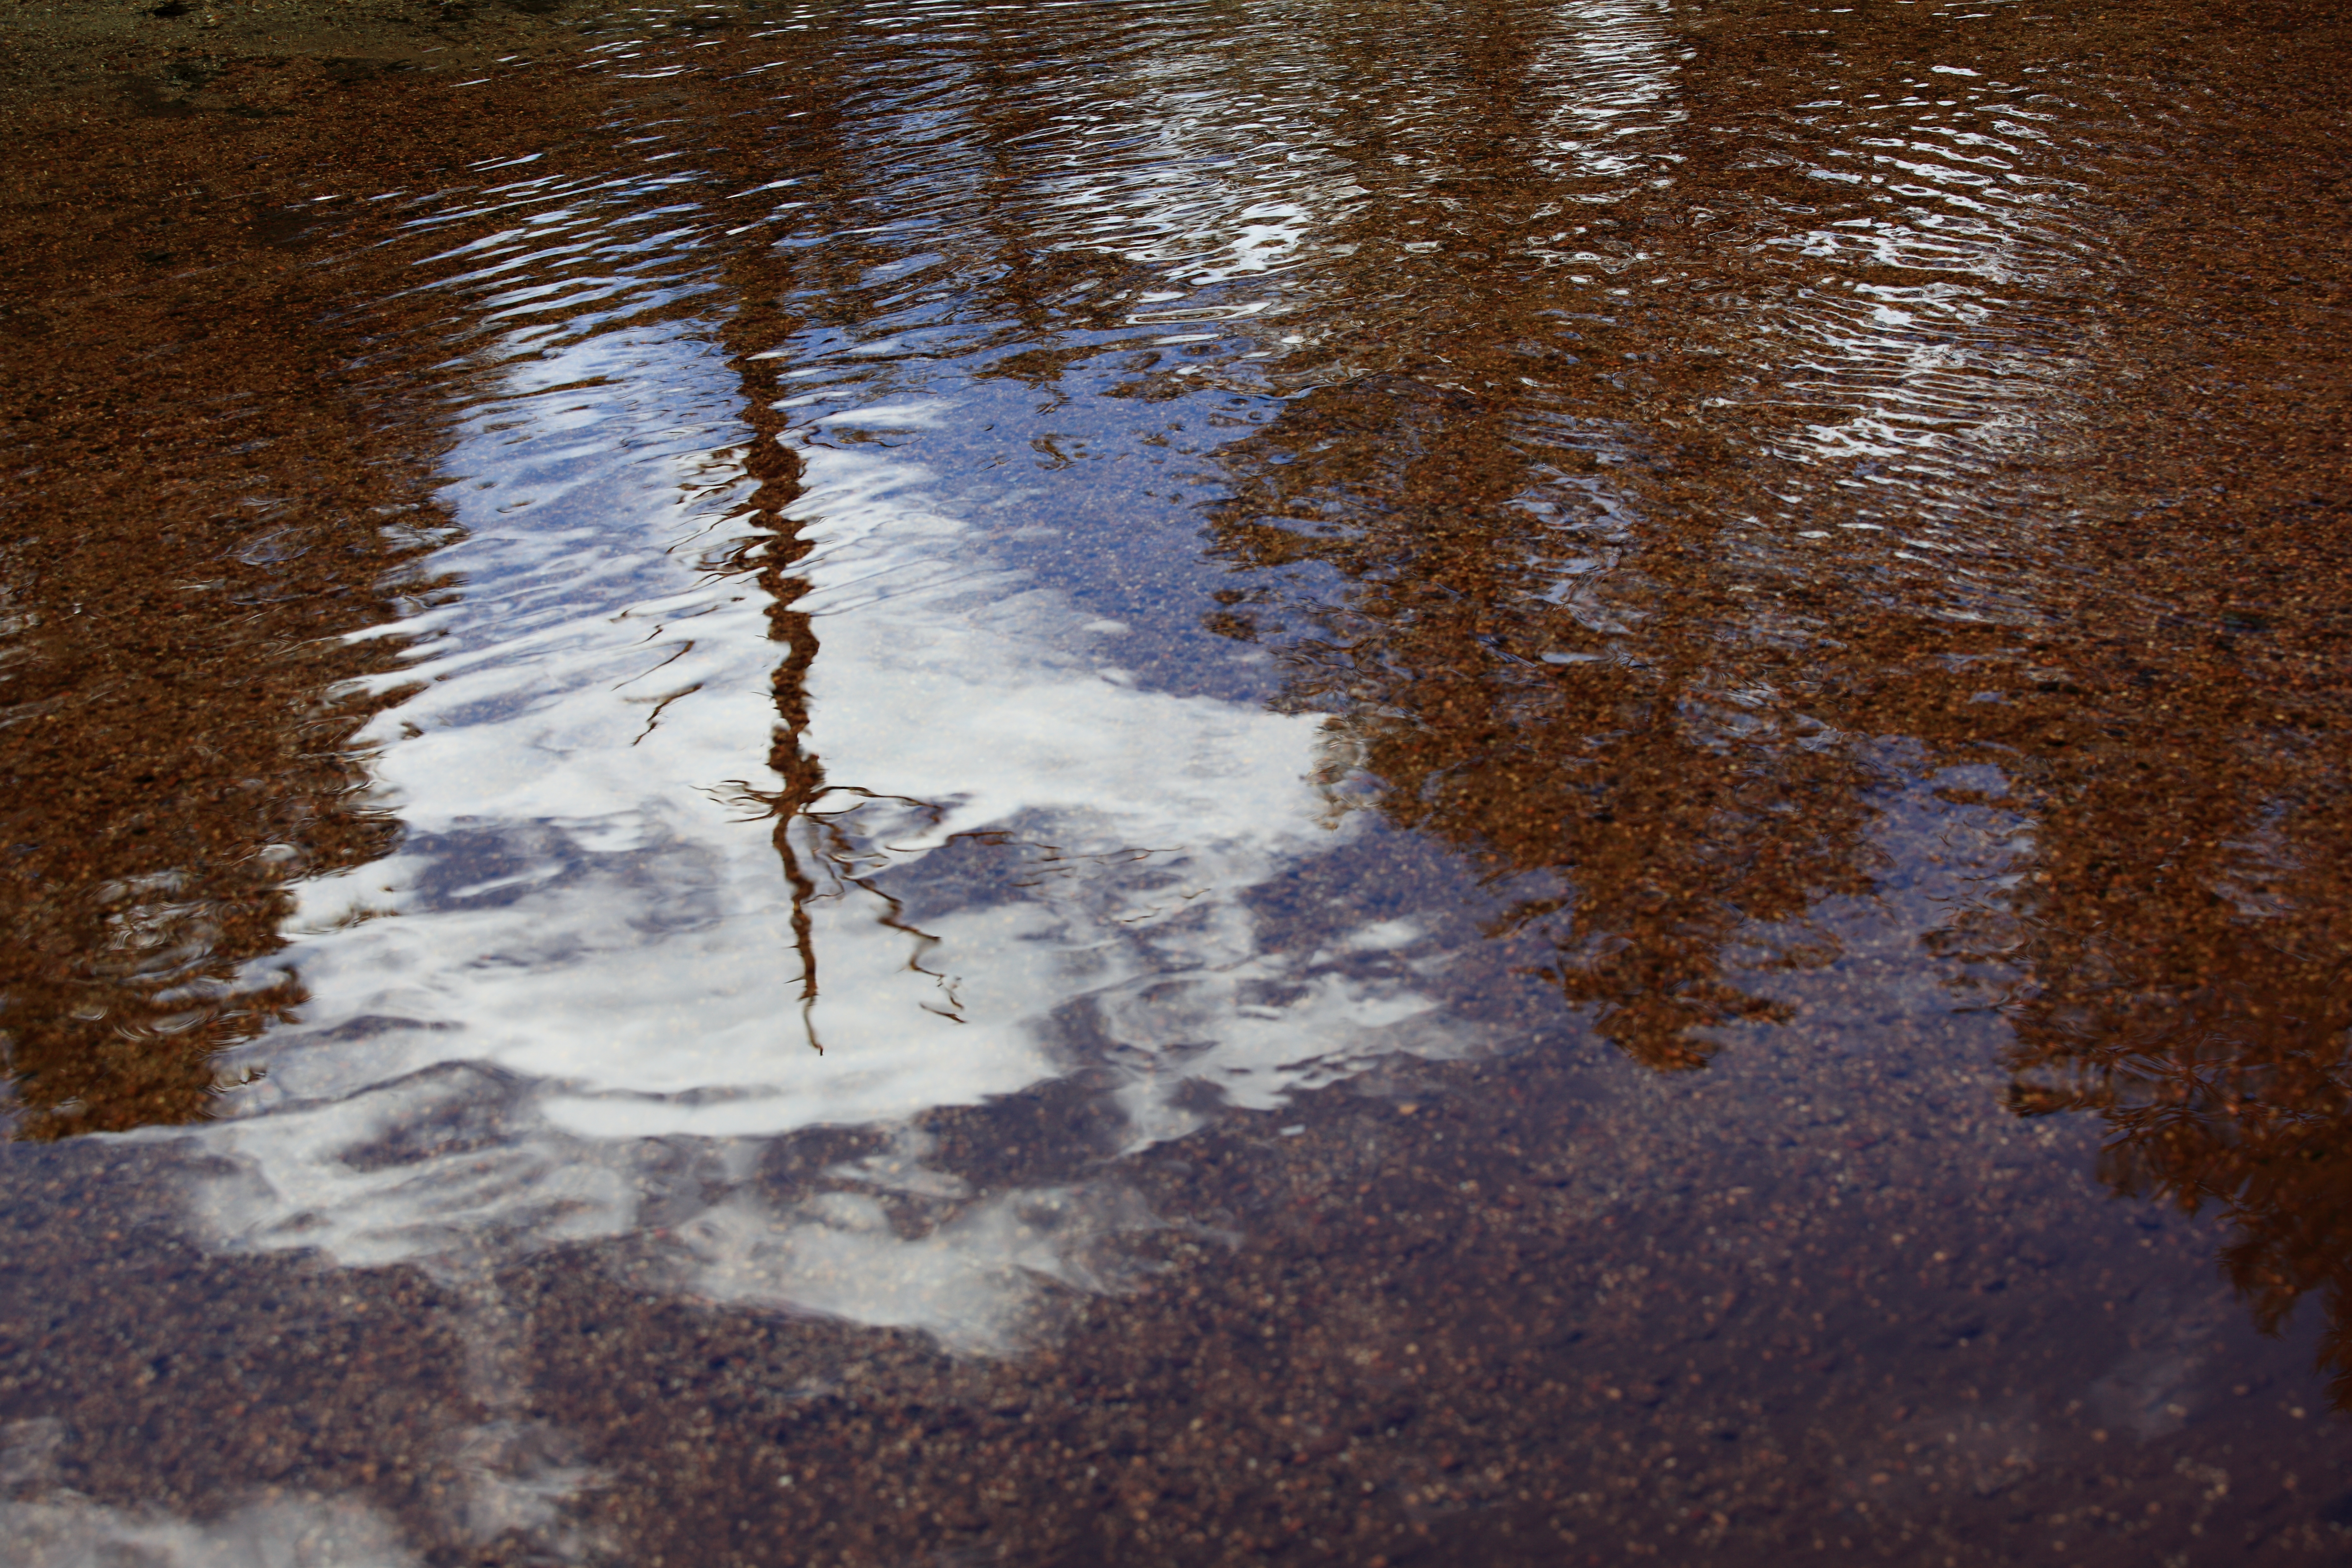
water, snow, winter, sunlight, morning, leaf, wave, ice, pattern, reflection, high, puddle, autumn, weather, soil, highland, season, wetland, plateau, 5d, hires, markii, hi, res, resolution, nagano, matsumoto, kamikochi, freezing